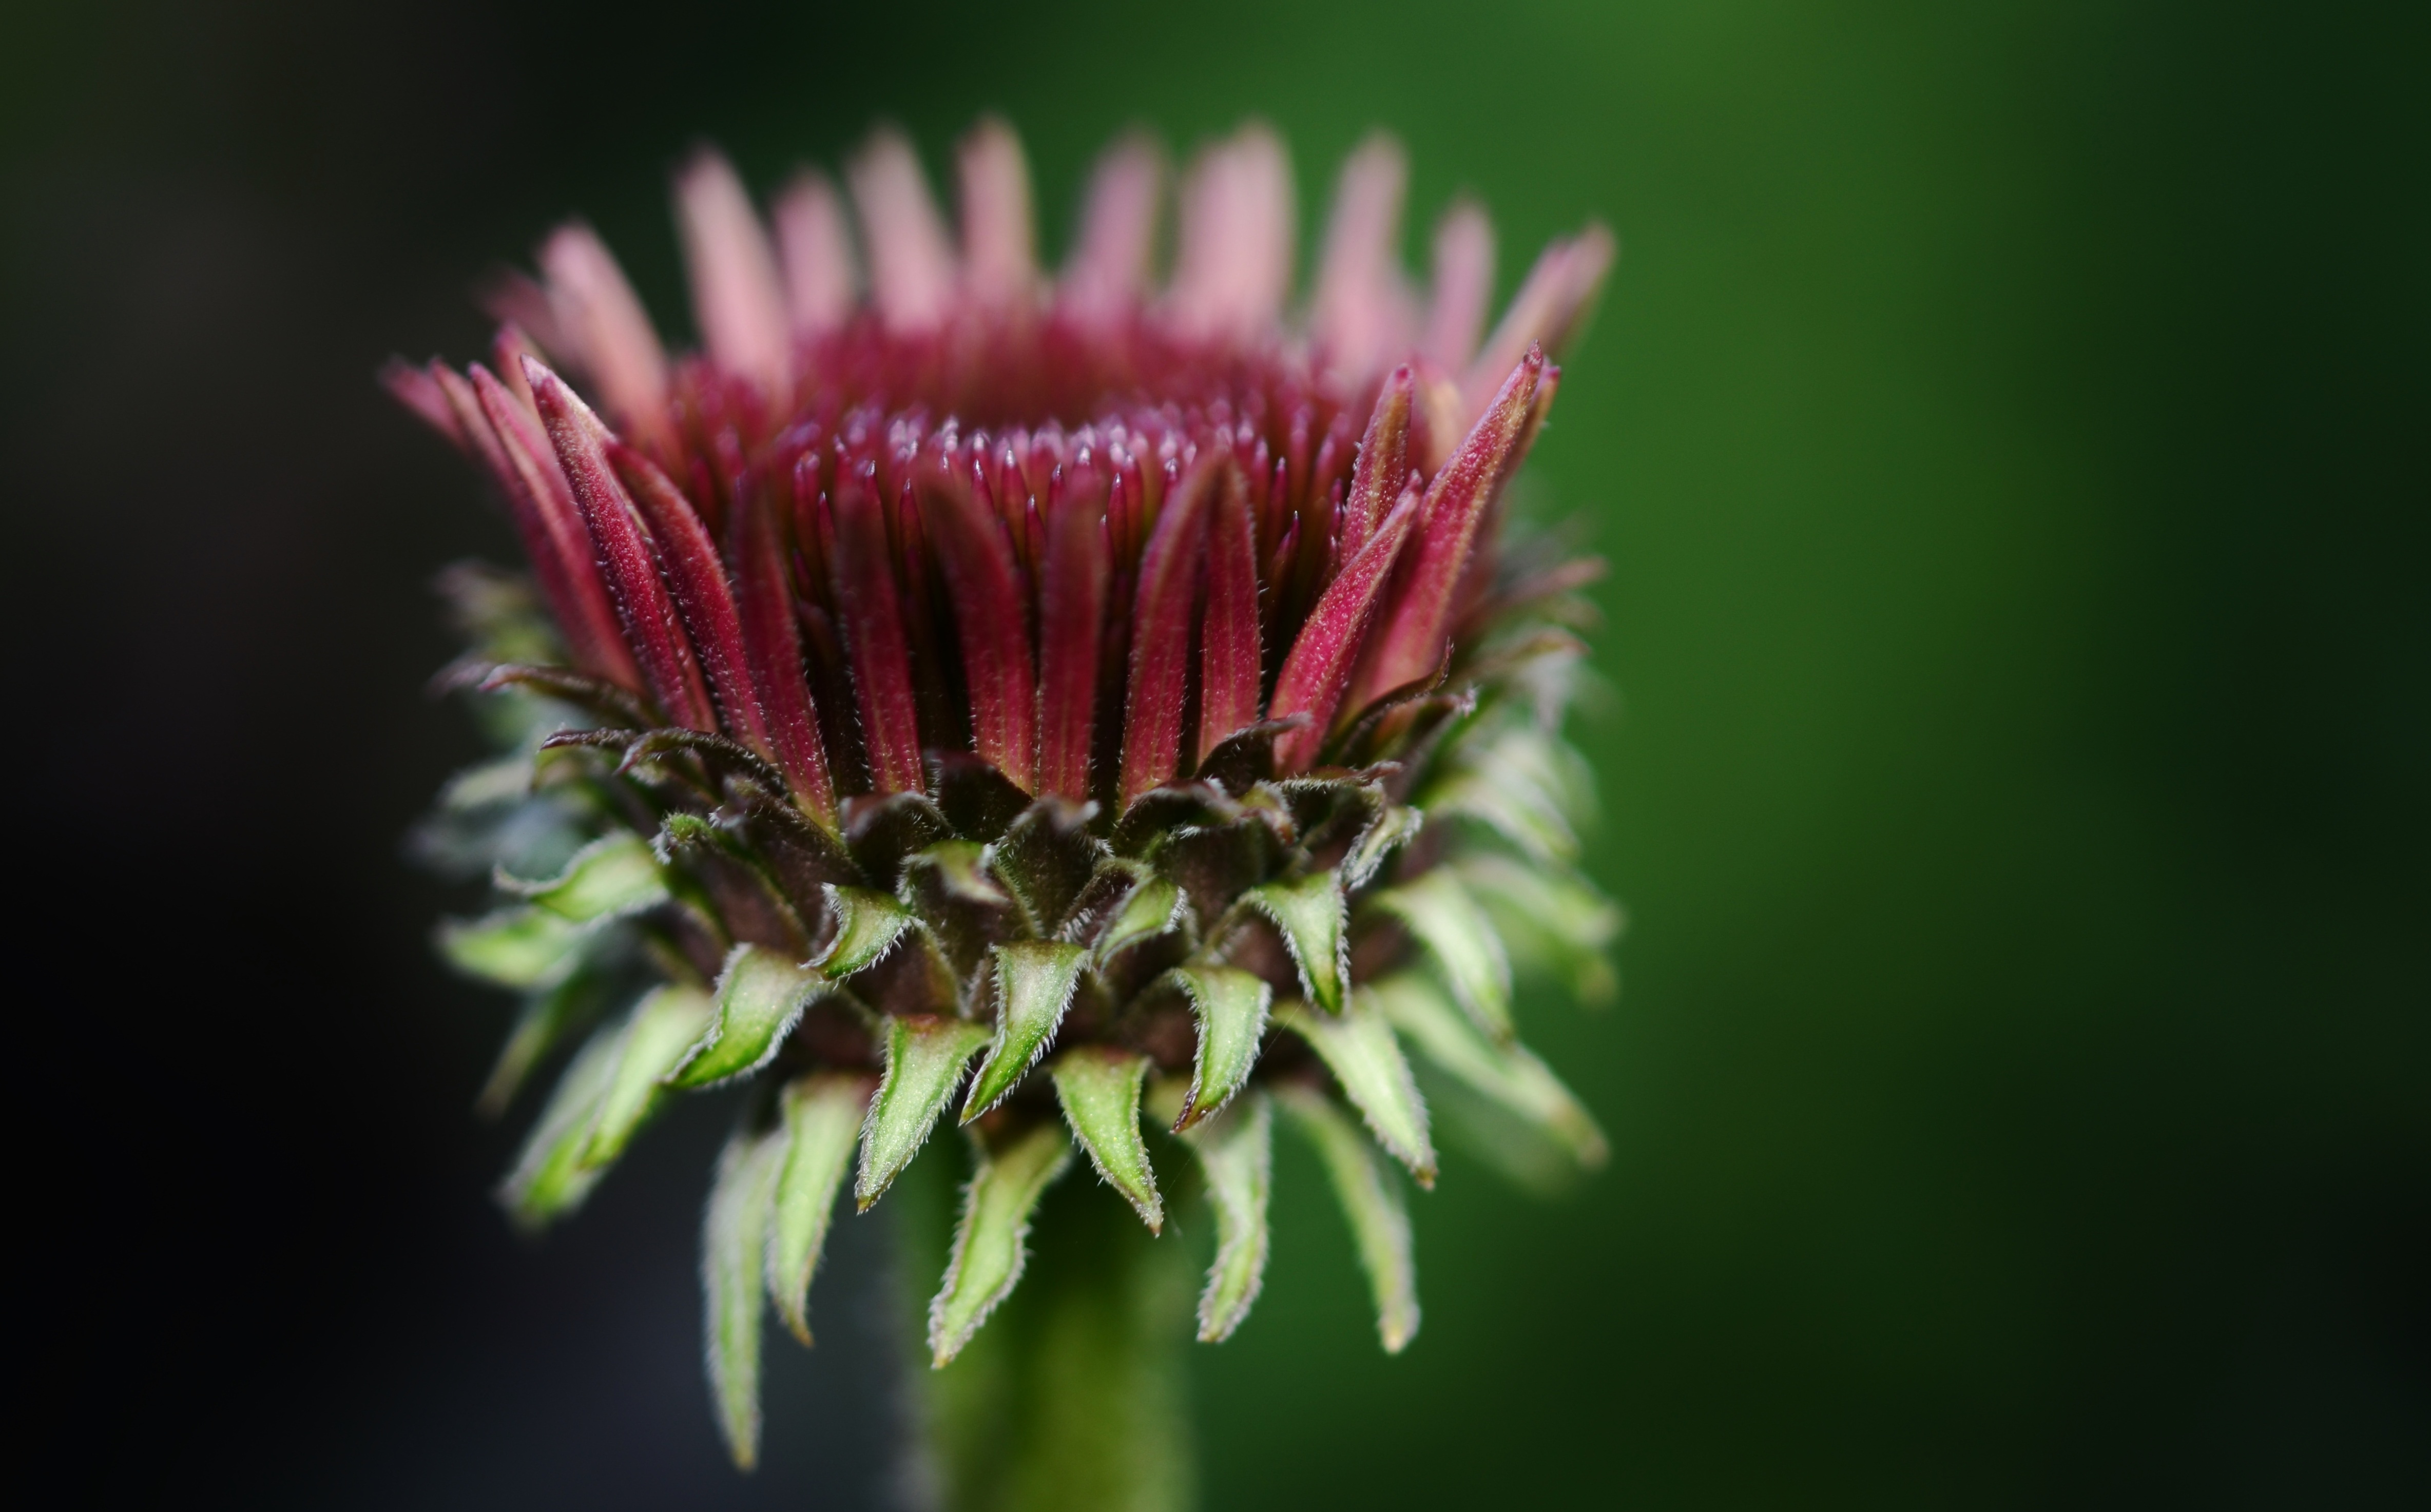
nature, blossom, plant, photography, leaf, flower, petal, bloom, summer, floral, spring, green, natural, botany, garden, flora, wildflower, close up, thistle, bud, macro photography, flowering plant, daisy family, plant stem, land plant, thorns spines and prickles